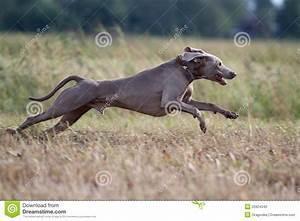
dog